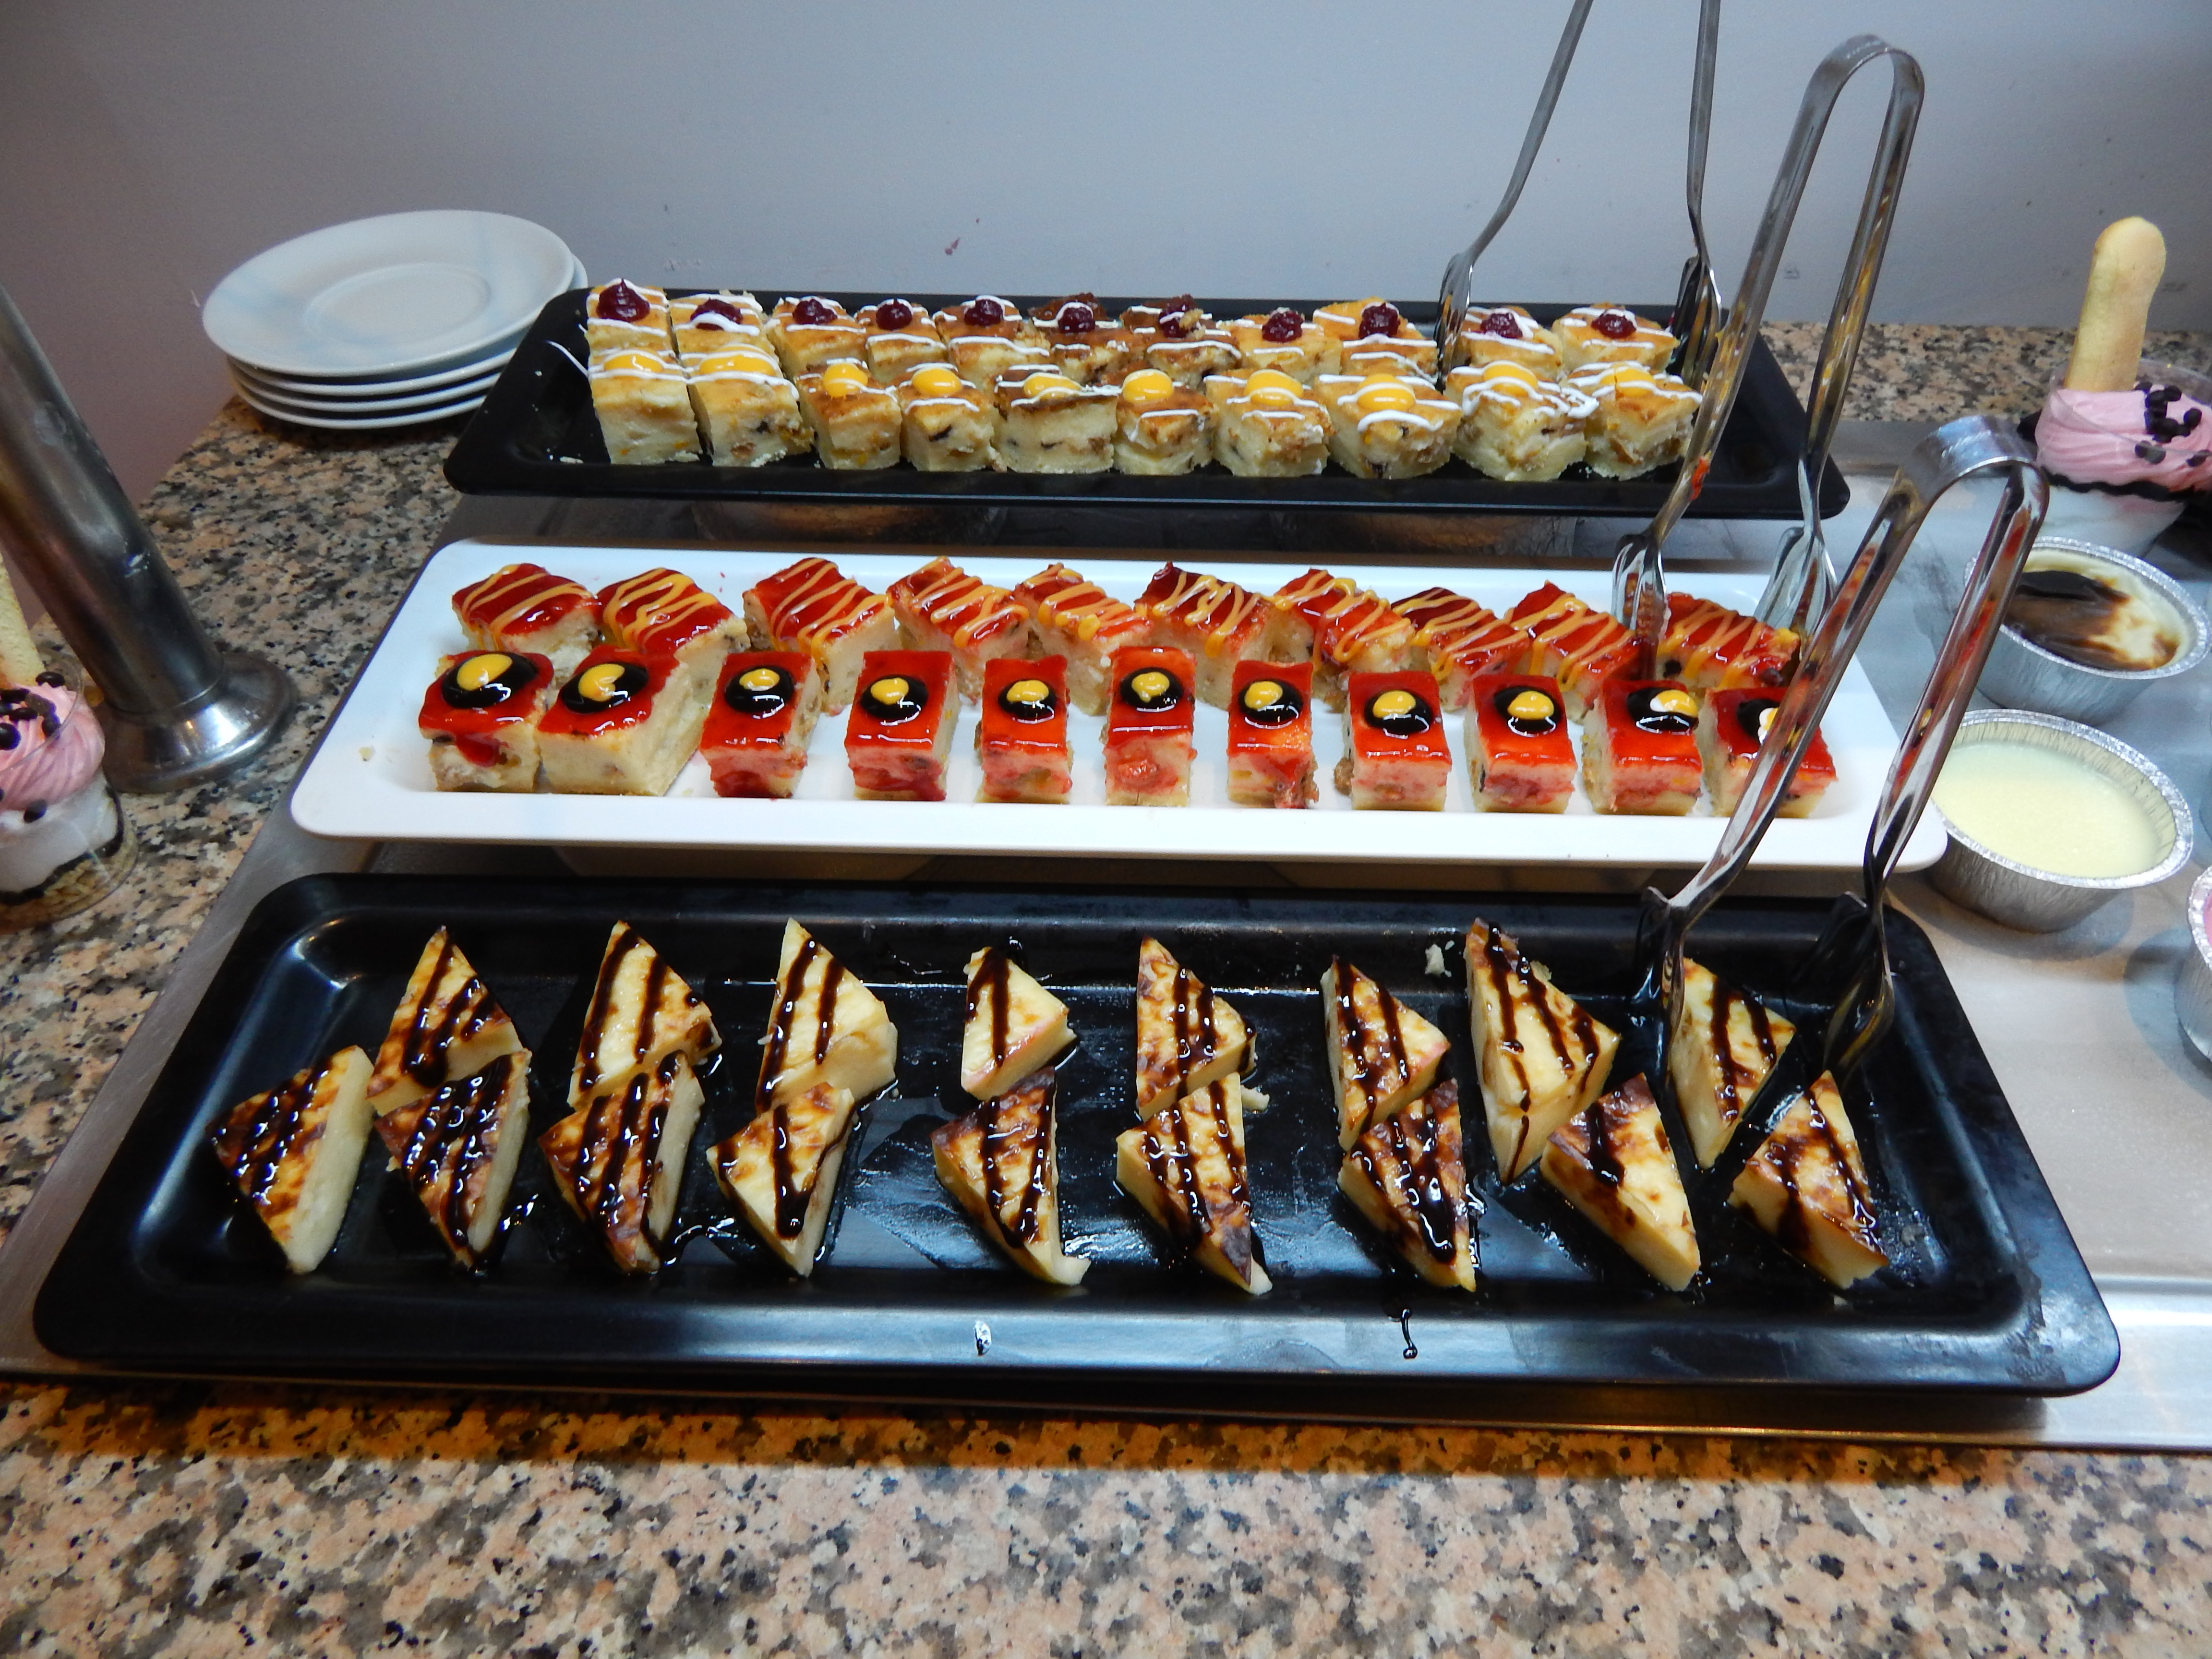
cuisine, food, breakfast, pizza, restaurant, traditional, delicious, sweet, cheese, background, beautiful, white, eat, dinner, plate, lunch, healthy, hot, table, dessert, dish, finger food, brunch, animal source foods